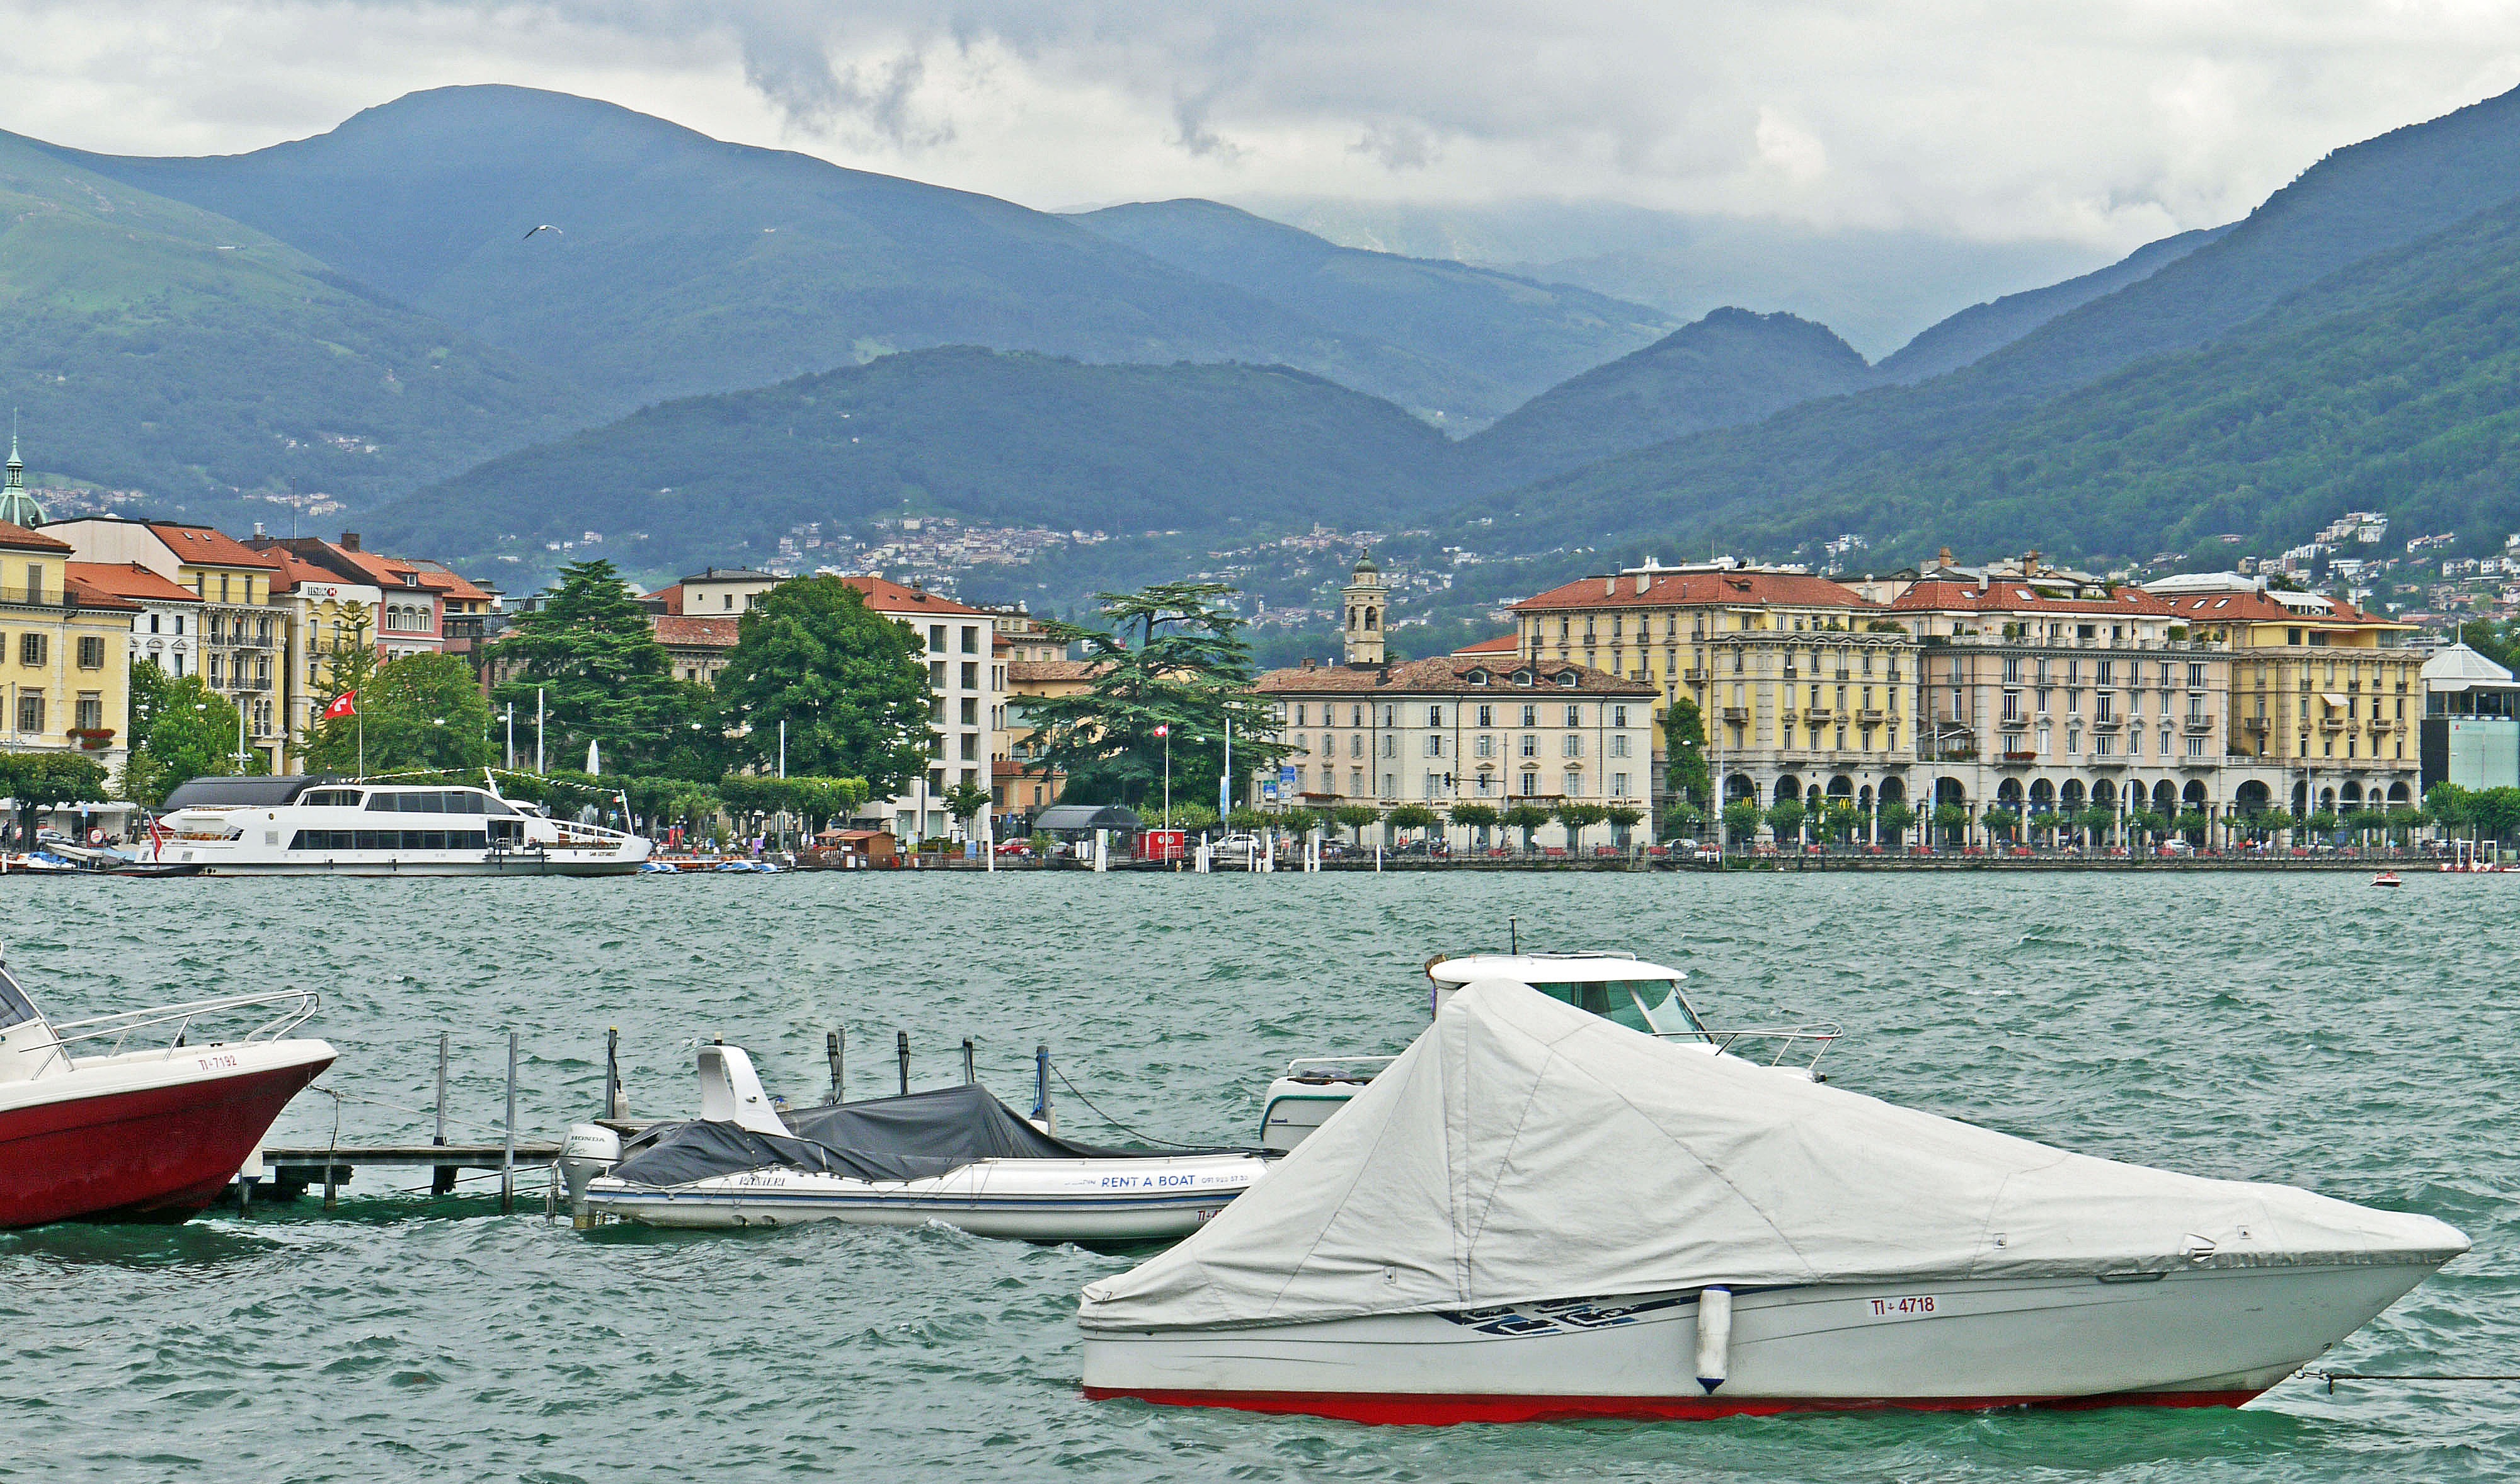
sea, water, boat, lake, vacation, vehicle, bay, alpine, bank, boating, mountains, switzerland, center, windy, casino, watercraft, swell, investors, rainy weather, passenger ship, chic, lugano, ticino, lake lugano, lago di lugano, flank, watercraft rowing